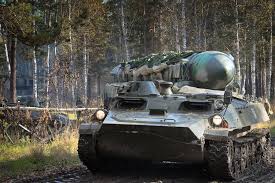
Label: Air Defense